Billy Liar (TV series)

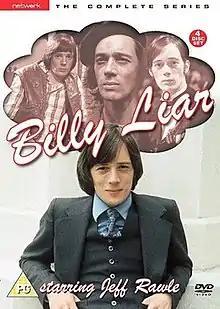
Cover for the DVD

Billy Liar is a sitcom of 26 30-minute episodes over two series made by London Weekend Television in 1973–1974 which starred Jeff Rawle as Billy Fisher. In addition there was a short five-minute long special as part of the "All Star Comedy Carnival" broadcast on 25 December 1973.